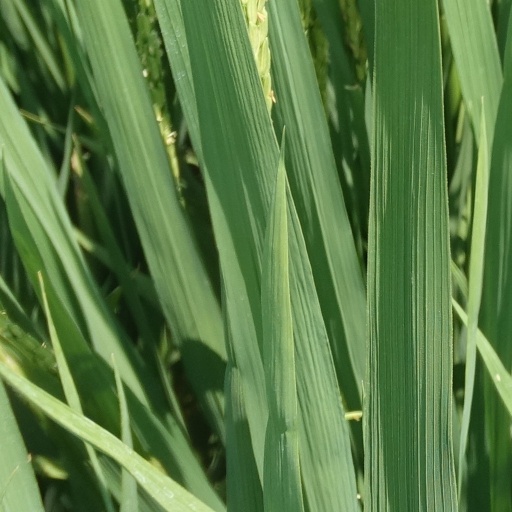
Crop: rice